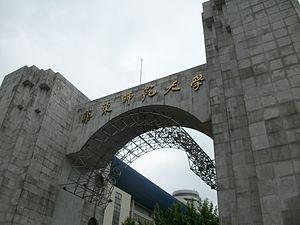
L'université normale de la Chine de l'Est est une université nationale chinoise située à Shanghai. Fondée en 1951, elle fut la première école normale supérieure de la République populaire de Chine.